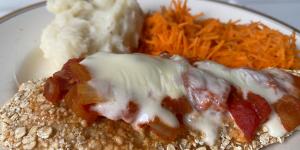
milanesa de pollo napolitana